Ropes Creek railway line

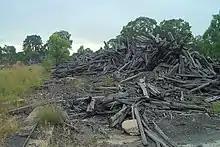
The line's wooden sleepers have been torn out and dumped in a pile.

The Ropes Creek Line is a closed railway line in the western suburbs of Sydney, Australia.